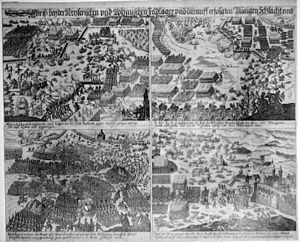
Trediveårskrigen / Forløbet af krigen / Den bøhmisk-pfalziske krig (1618–1623)
Slaget ved Det Hvide Bjerg.
Trediveårskrigen var en række militære konflikter i Centraleuropa, hovedsageligt i Tyskland. Som udgangspunkt var krigen en religionskrig mellem katolikker og protestanter inden for det Tysk-romerske rige, repræsenteret ved Den katolske liga og Den Protestantiske Union, selvom intern politik og magtbalance i riget også spillede en stor rolle. Gradvist udviklede krigen sig til en mere generel konflikt, der involverede de fleste europæiske stormagter.